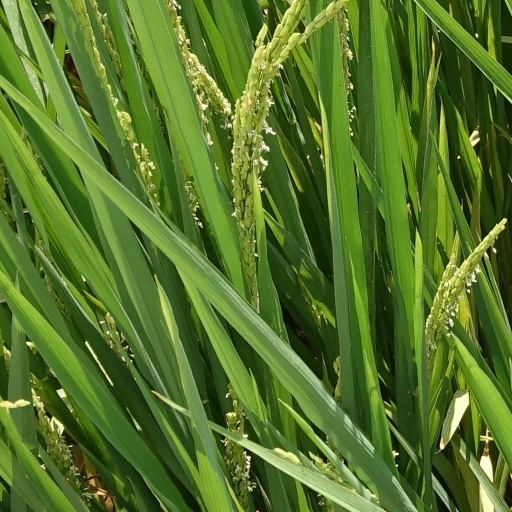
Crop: rice